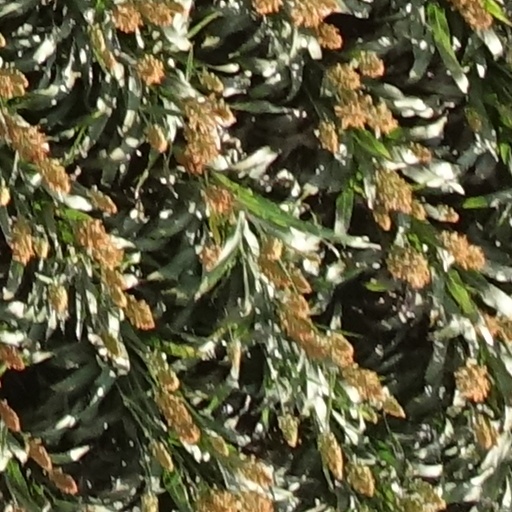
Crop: sorghum